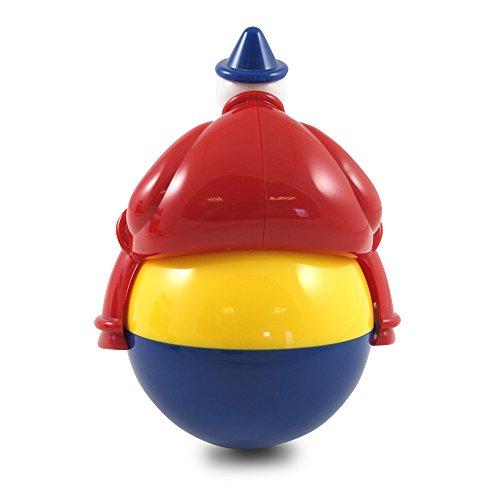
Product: Ambi Toys, Magic Man
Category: Toys & Games | Baby & Toddler Toys | Push & Pull Toys
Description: Uniquely constructed, colorful, and captivating roly-poly toy performs incredible Feats of balance as it rolls along any smooth surface.
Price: $13.99
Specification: ProductDimensions:4.3x5.2x7.7inches|ItemWeight:7ounces|ShippingWeight:12.6ounces(Viewshippingratesandpolicies)|DomesticShipping:ItemcanbeshippedwithinU.S.|InternationalShipping:ThisitemcanbeshippedtoselectcountriesoutsideoftheU.S.LearnMore|ASIN:B00UVJL9XC|Itemmodelnumber:31154|Manufacturerrecommendedage:12months-5years